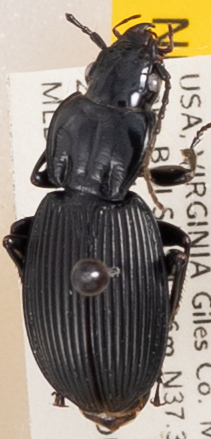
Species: Pterostichus lachrymosus
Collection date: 2022-08-23
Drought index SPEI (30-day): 1.13
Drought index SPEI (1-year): -0.46
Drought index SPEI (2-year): -0.39